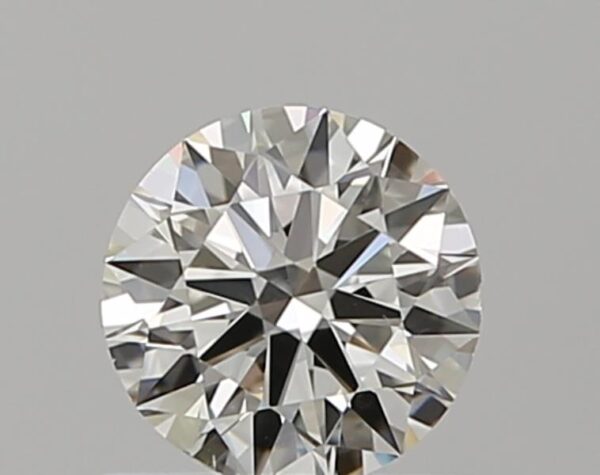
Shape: round
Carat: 0.5
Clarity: VS2
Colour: I
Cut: EX
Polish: VG
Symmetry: VG
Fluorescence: N
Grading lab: GIA
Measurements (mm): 5.1 x 5.14 x 3.09